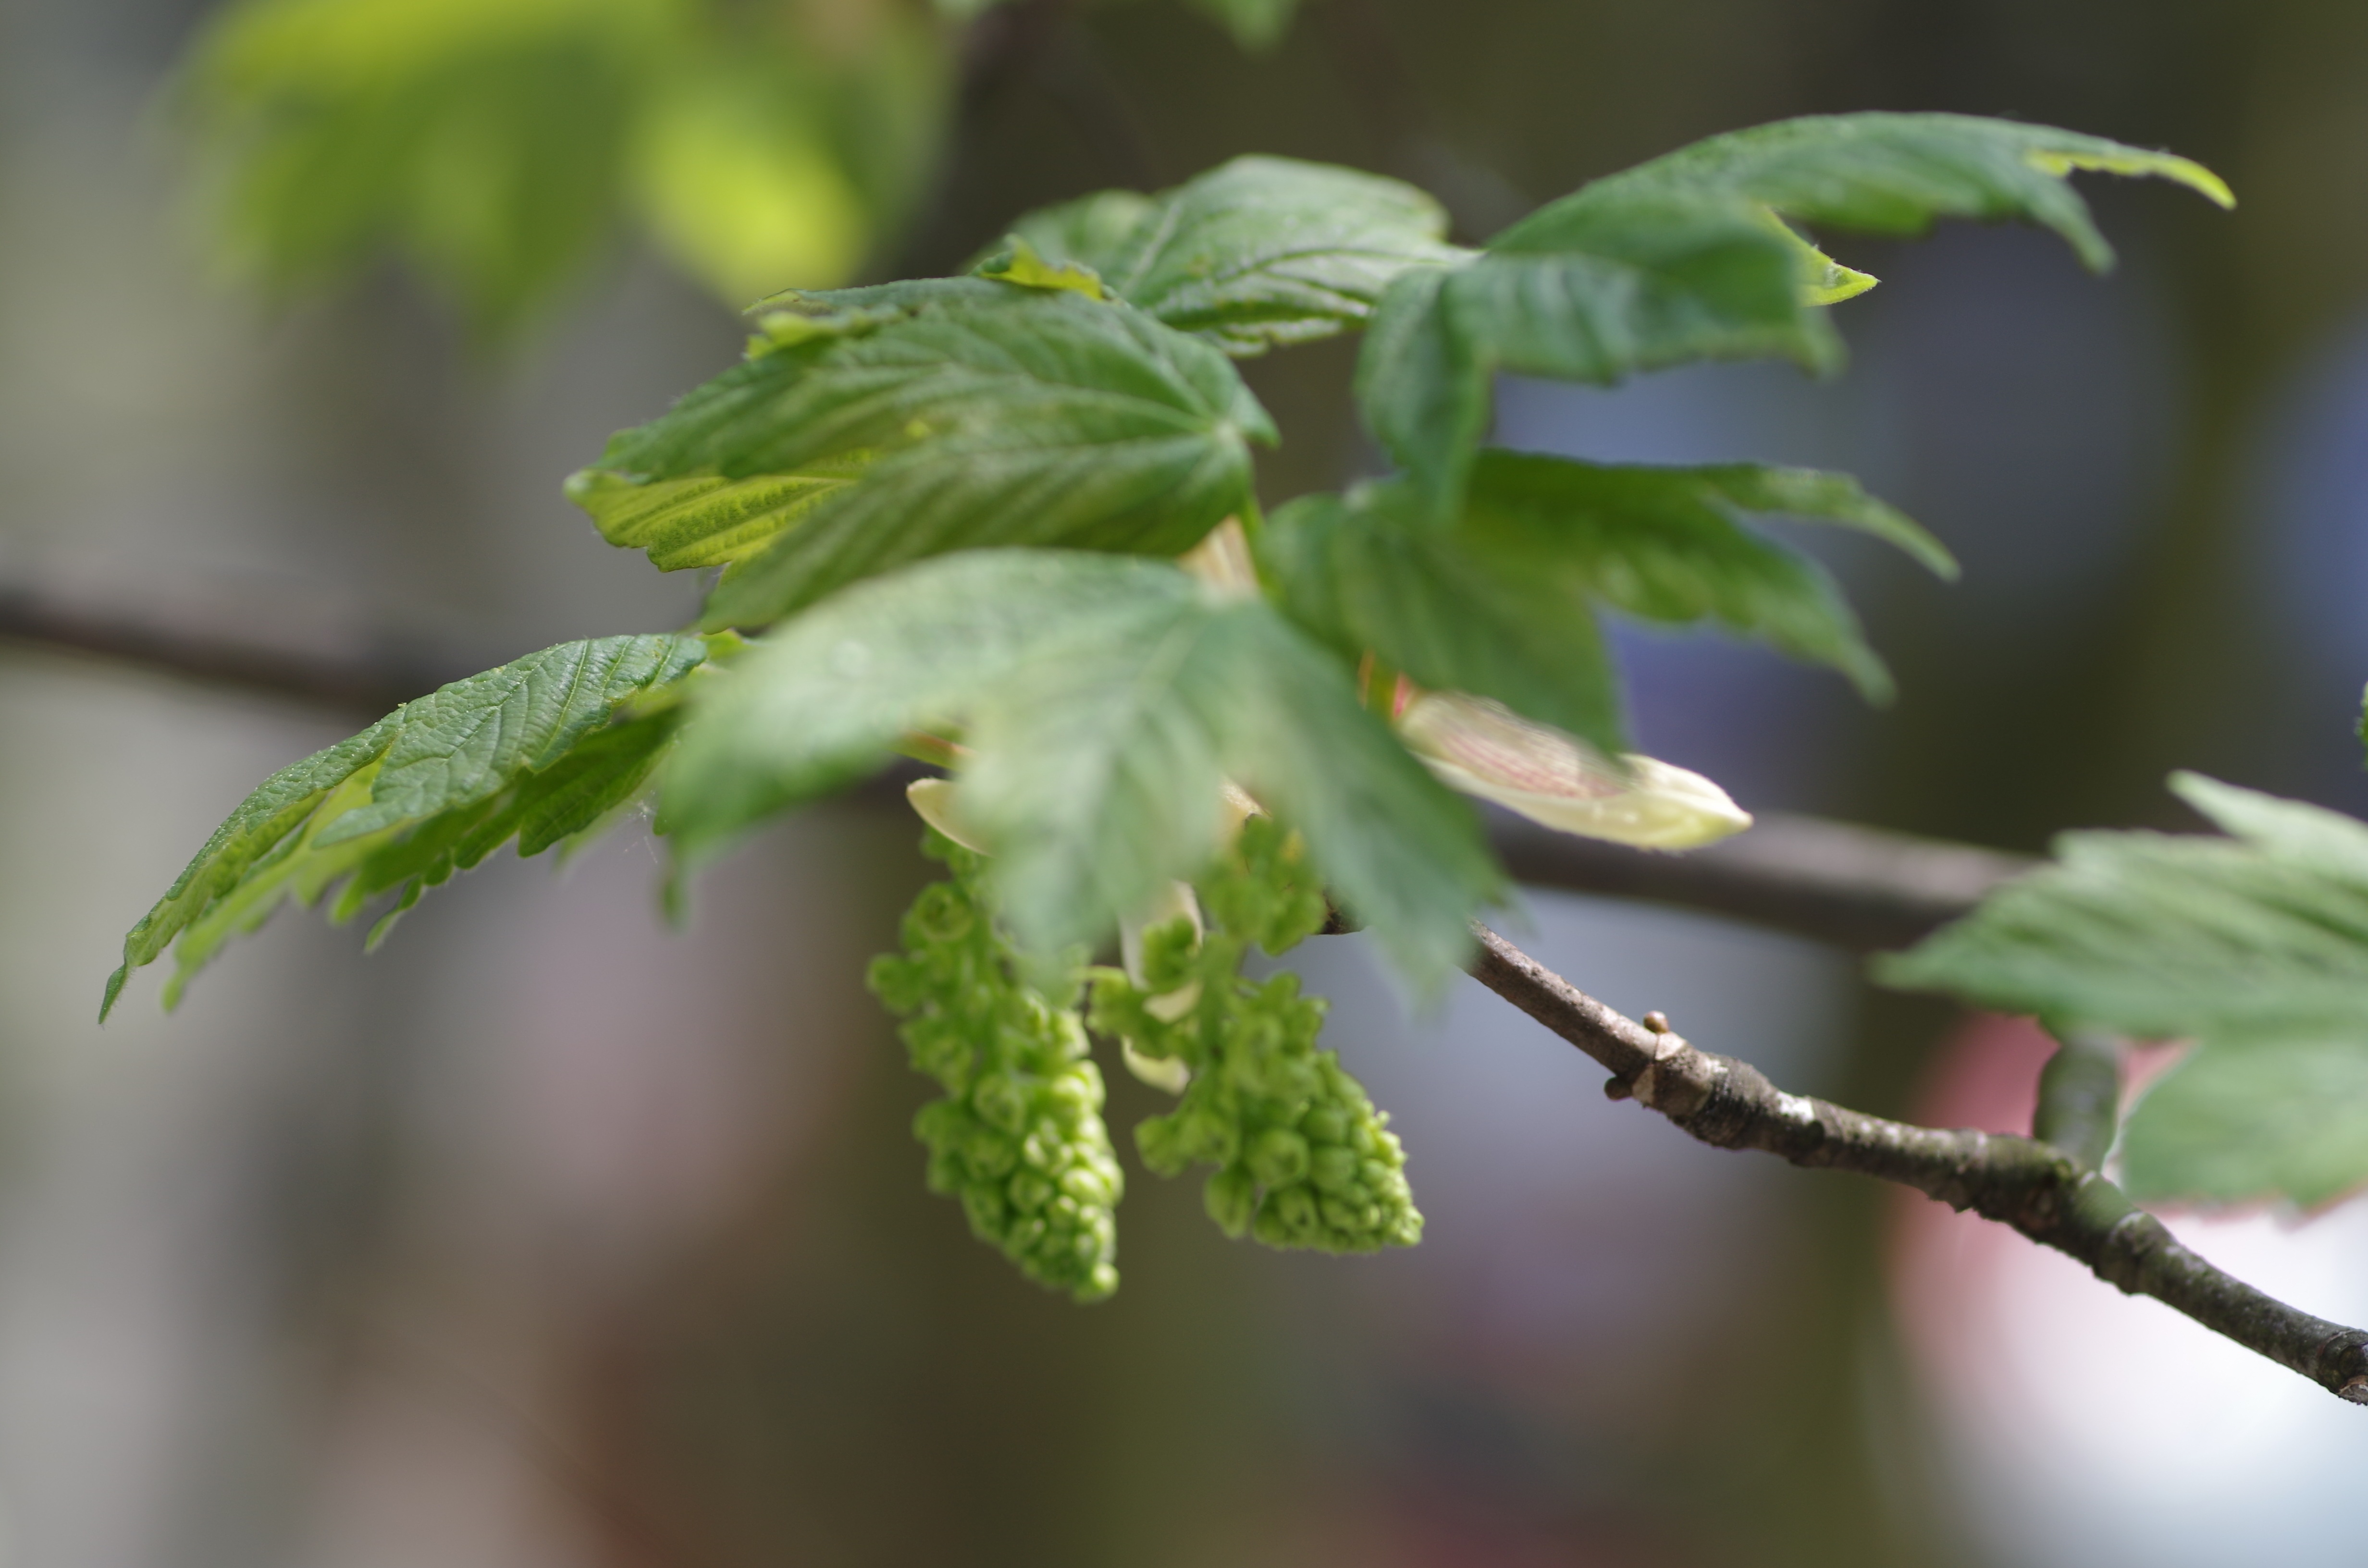
tree, branch, blossom, plant, leaf, flower, spring, green, herb, produce, botany, flora, maple, close up, leaves, seeds, shrub, bud, macro photography, flowering plant, plant stem, woody plant, land plant